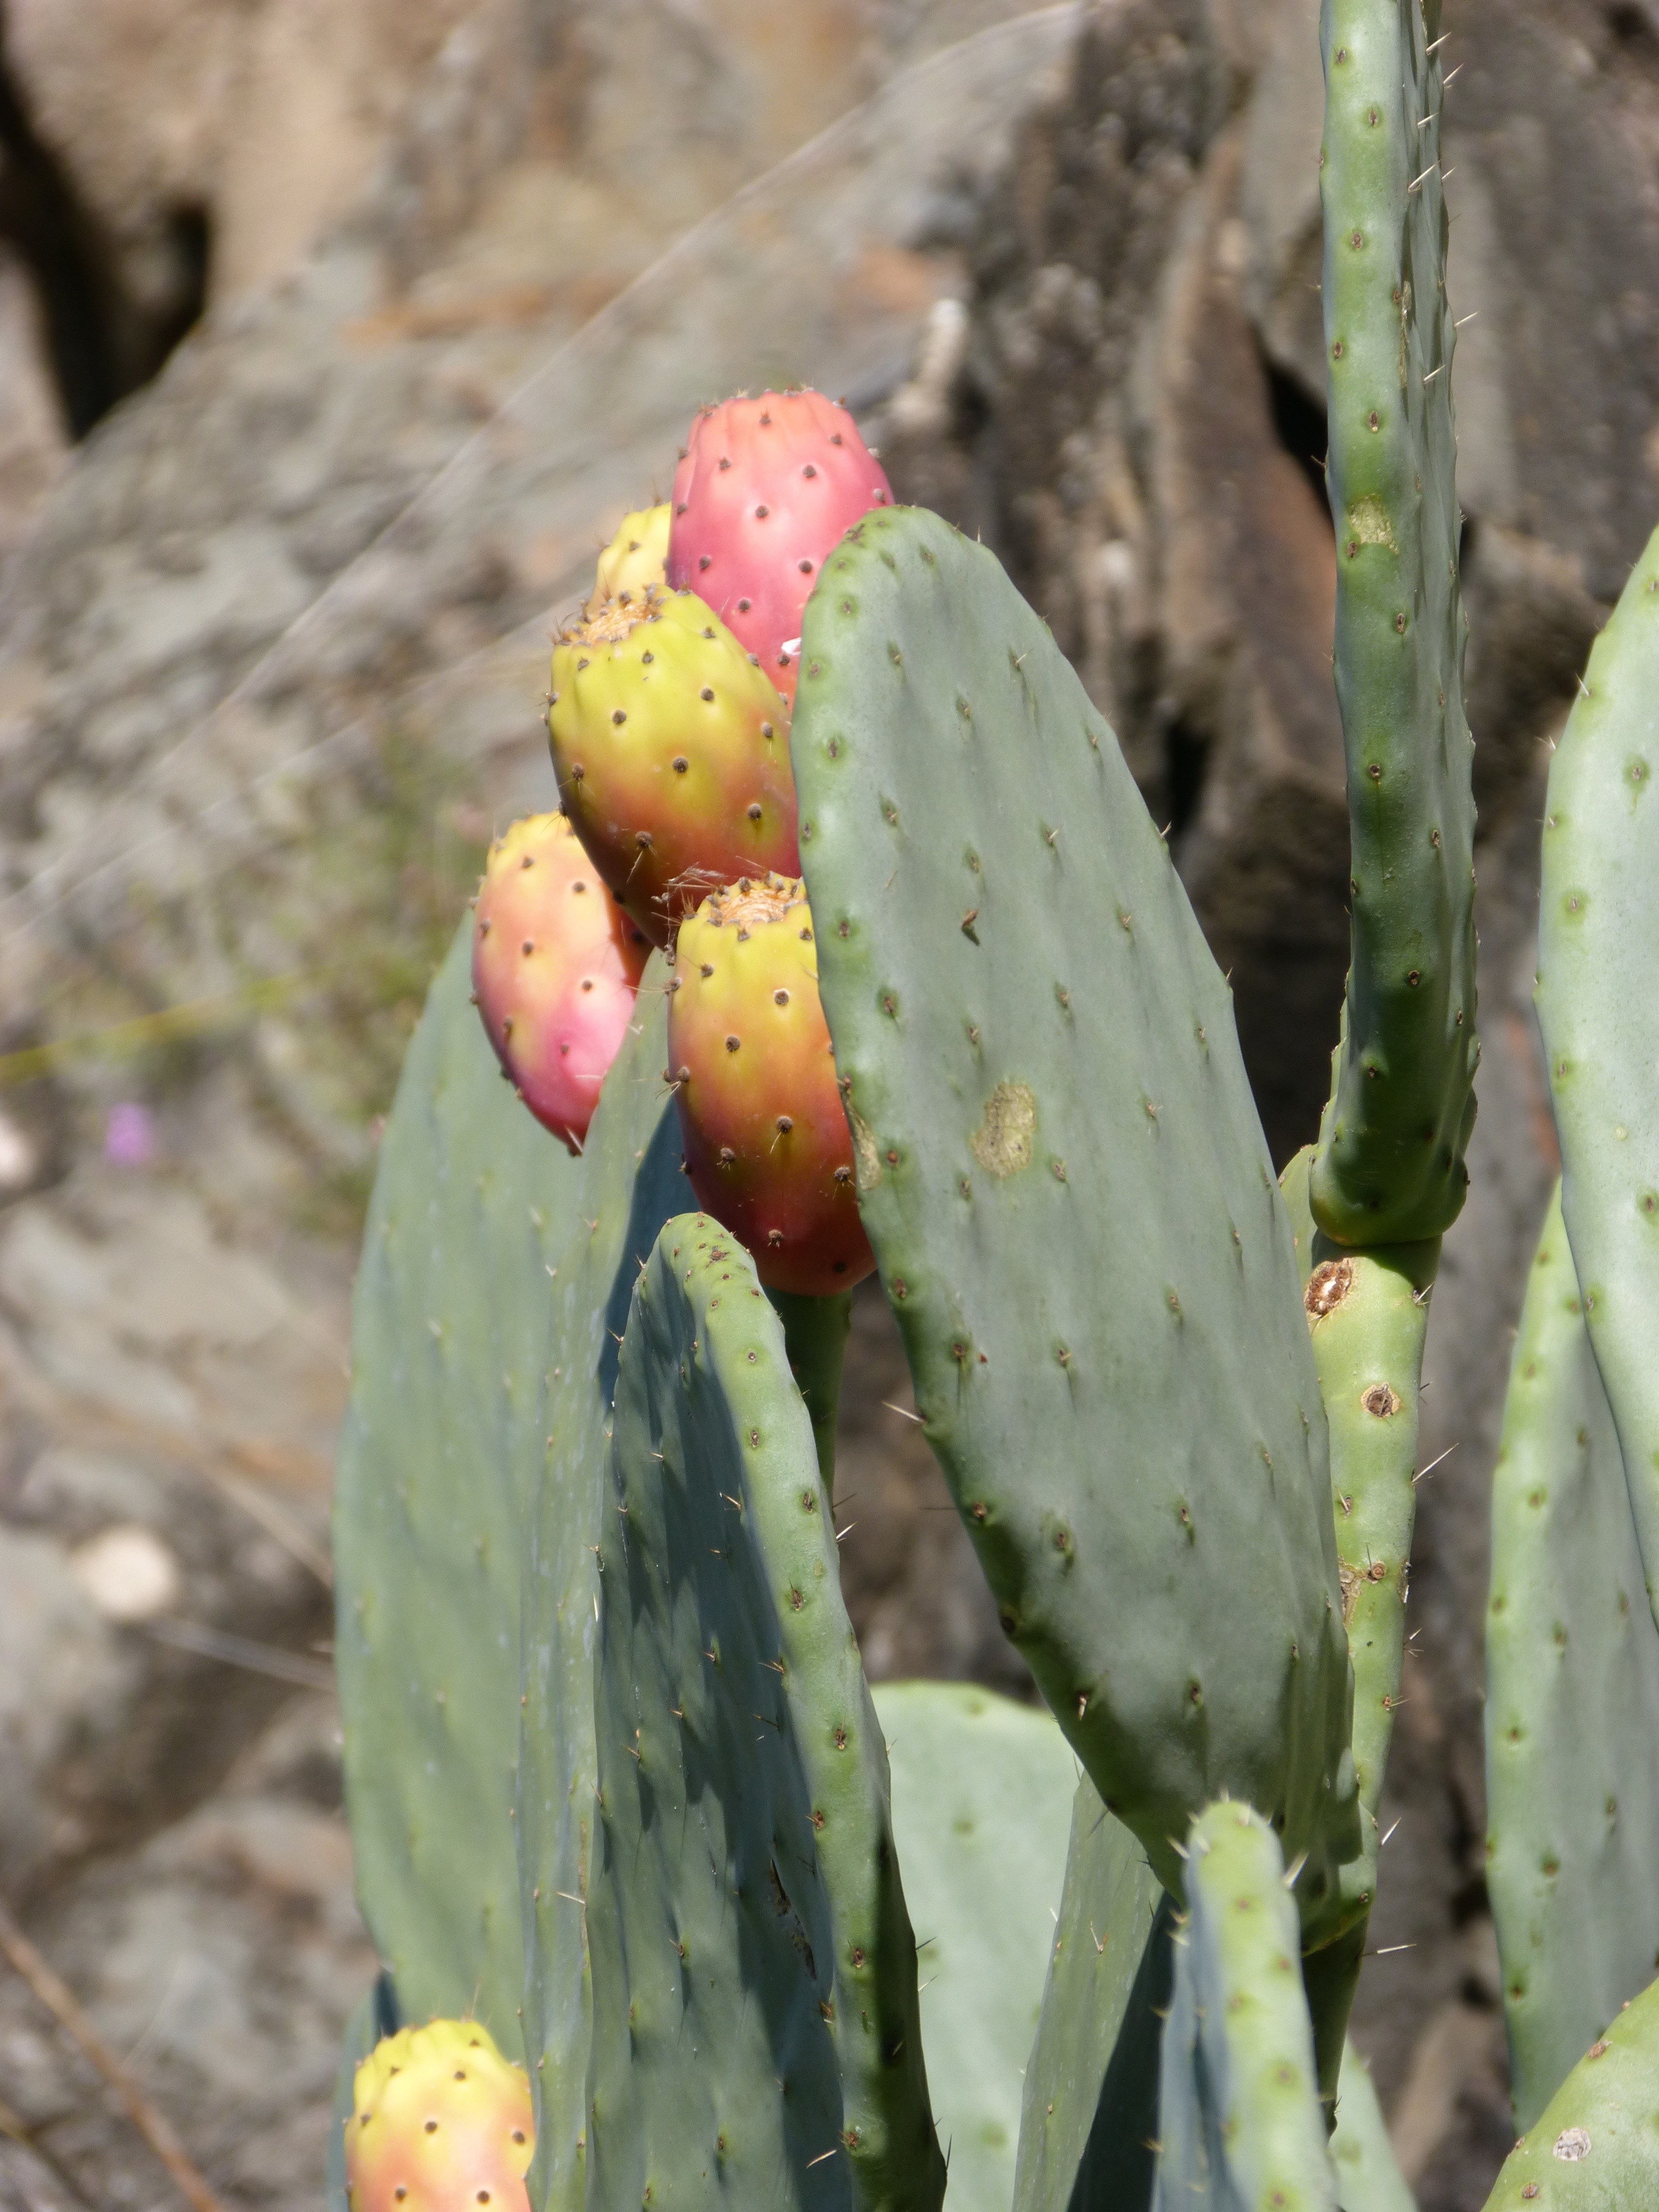
cactus, plant, flower, food, produce, botany, flora, figs, caryophyllales, skewers, shovels, flowering plant, prickly pear, chumberas, plant stem, land plant, thorns spines and prickles, hedgehog cactus, nopal, san pedro cactus, barbary fig, eastern prickly pear